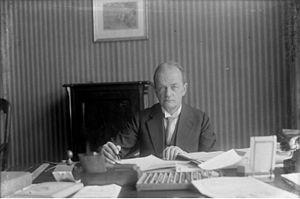
Christoph Emanuel Hermann Ritter Mertz von Quirnheim, né le 23 juillet 1866 et mort le 5 janvier 1947, est un officier bavarois qui sert au sein de l'armée allemande lors de la Première Guerre mondiale, puis devient le président du Reichsarchiv de 1919 à 1931.